Bhopawar Agency

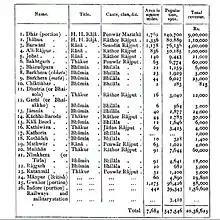
Bhopawar Agency Information

Minor and petty Princely states in the agency included (alphabetically, with their feudatories) :